Muehlenbeckia platyclada

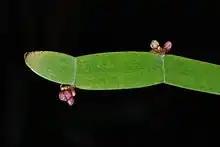

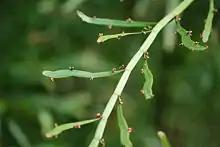

Muehlenbeckia platyclada (synonym "Homalocladium platycladum"), known as centipede plant, tapeworm plant or ribbonbush, is a species of plant in the knotweed family from New Guinea and the Solomon Islands. It is also naturalized in other tropical regions, including Puerto Rico, India, Bolivia, Madagascar, Nicaragua and Pakistan.